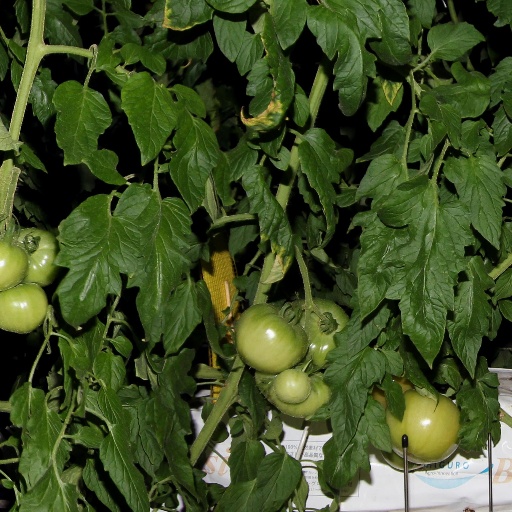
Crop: tomato